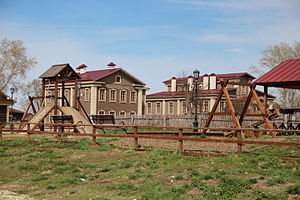
Josip Broz Tito / Tidlige liv / Første verdenskrig
Uspensko-Bogorodichny-klosteret, hvor Broz kom sig efter at være blevet hårdt såret
"Josip Broz Tito var en jugoslavisk revolutionær og statsmand, der besad flere politiske embeder fra 1943 og til sin død i 1980. Under 2. verdenskrig var han leder af de jugoslaviske partisaner, der ofte betragtes som den mest effektive modstandsbevægelse i det tysk-besatte Europa. Til trods for at hans præsidentperiode er blevet kritiseret som autoritær, og at der er blevet rejst mistanke om undertrykkelse af politiske modstandere, blev Tito af de fleste betragtet som en godgørende diktator"" på grund af hans økonomiske og diplomatiske politik. Han var en populær offentlig figur både inden og uden for Jugoslaviens grænser. Tito, der blev set som et forenende symbol, vedligeholdt gennem sin indenrigspolitik en fredelig sameksistens mellem nationerne i det jugoslaviske forbund. Han blev yderligere kendt som en central skikkelse indenfor De alliancefrie landes bevægelse sammen med Indiens Jawaharlal Nehru, Egyptens Gamal Abdel Nasser og Indonesiens Sukarno.